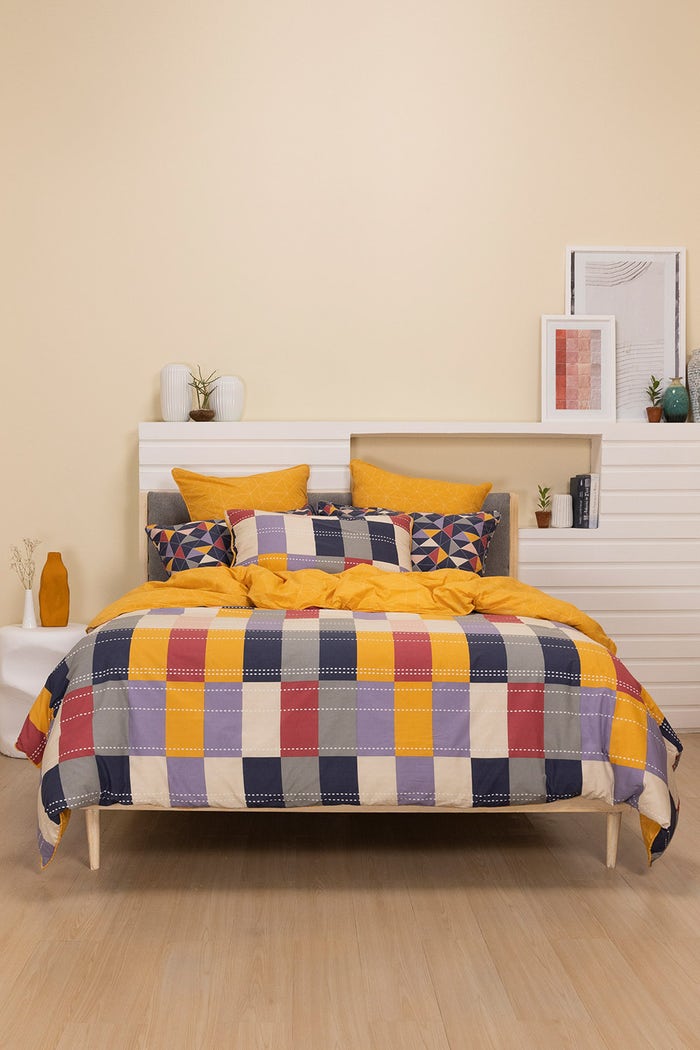
yellow multi checkerboard duvet